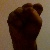
The image shows a hand gesture representing the letter 'S' in Indian Sign Language.